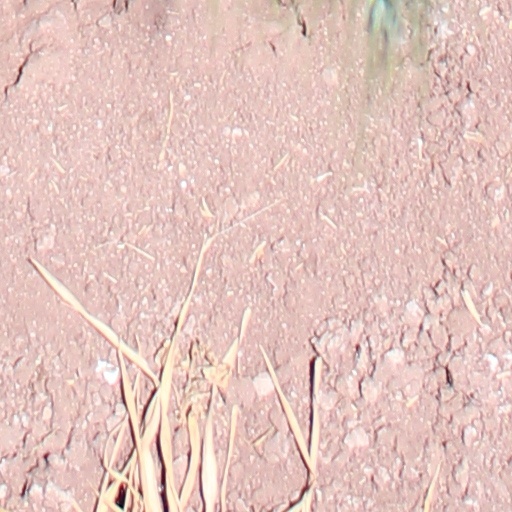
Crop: wheat